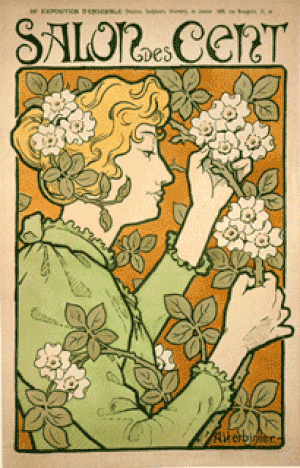
Arsène Julien Herbinier est un artiste peintre et un dessinateur-lithographe français, né à Paris 2ᵉ le 14 mai 1869 et mort vers 1955.